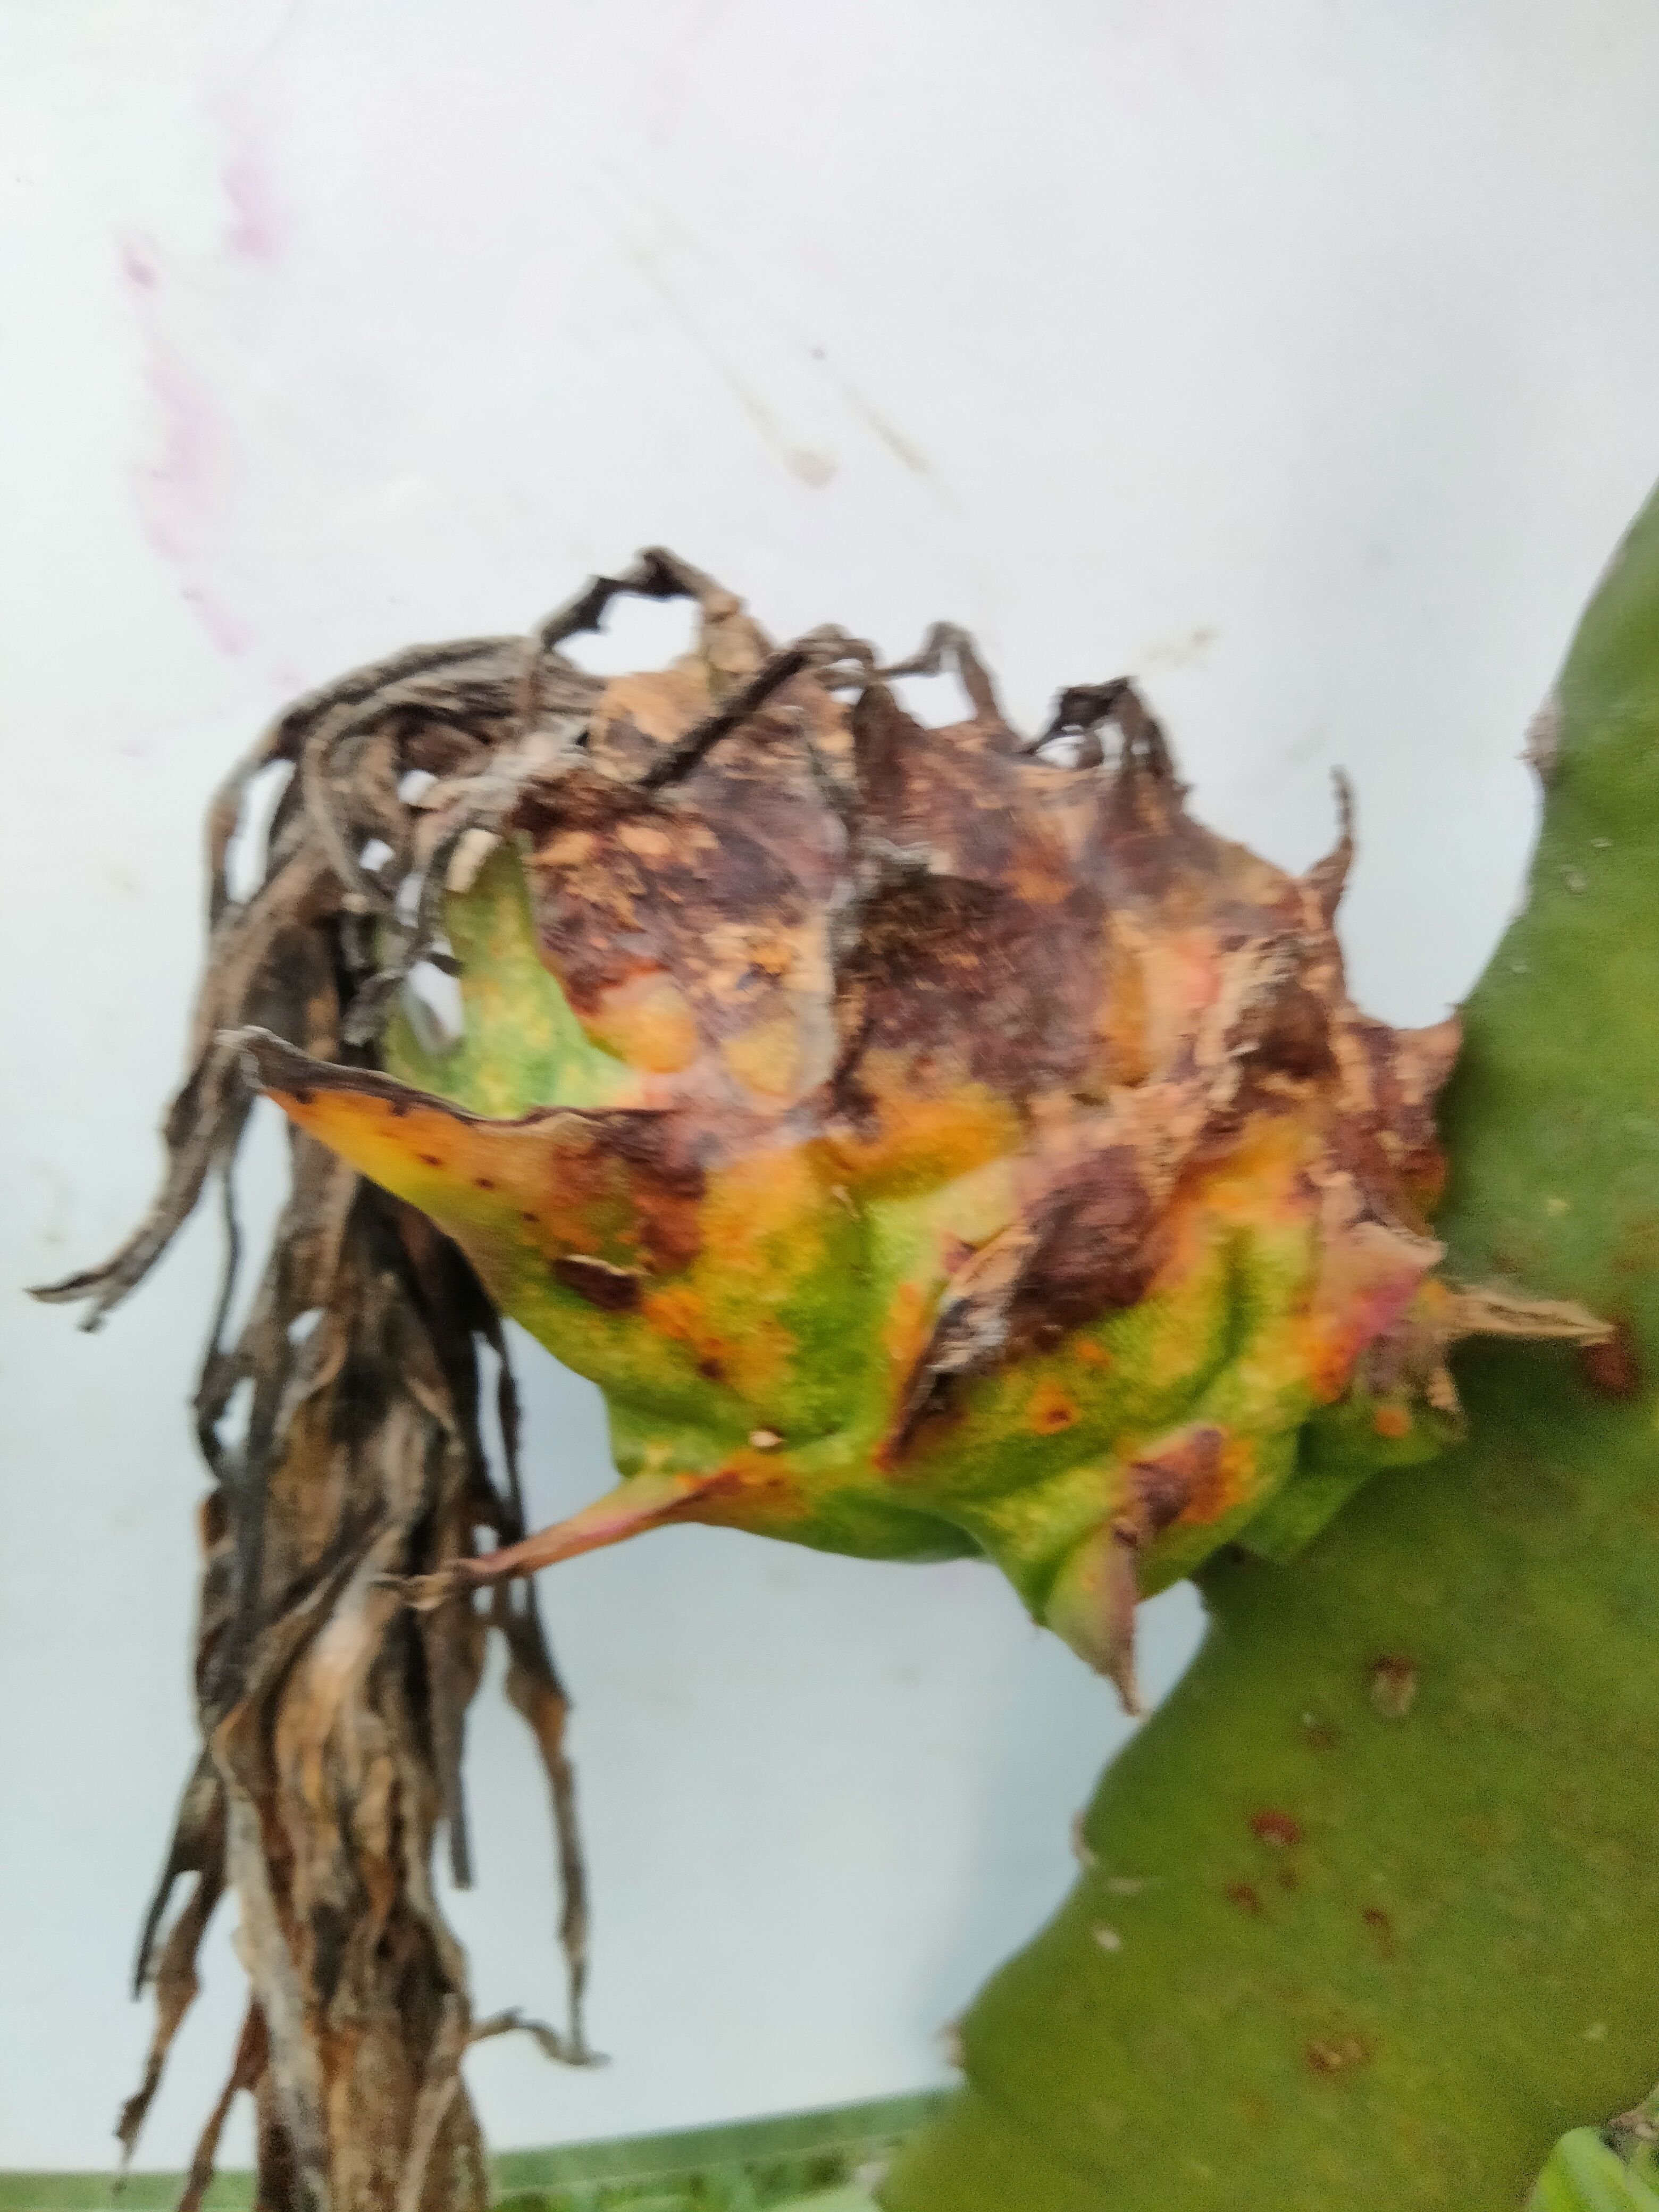
Label: Bad fruit